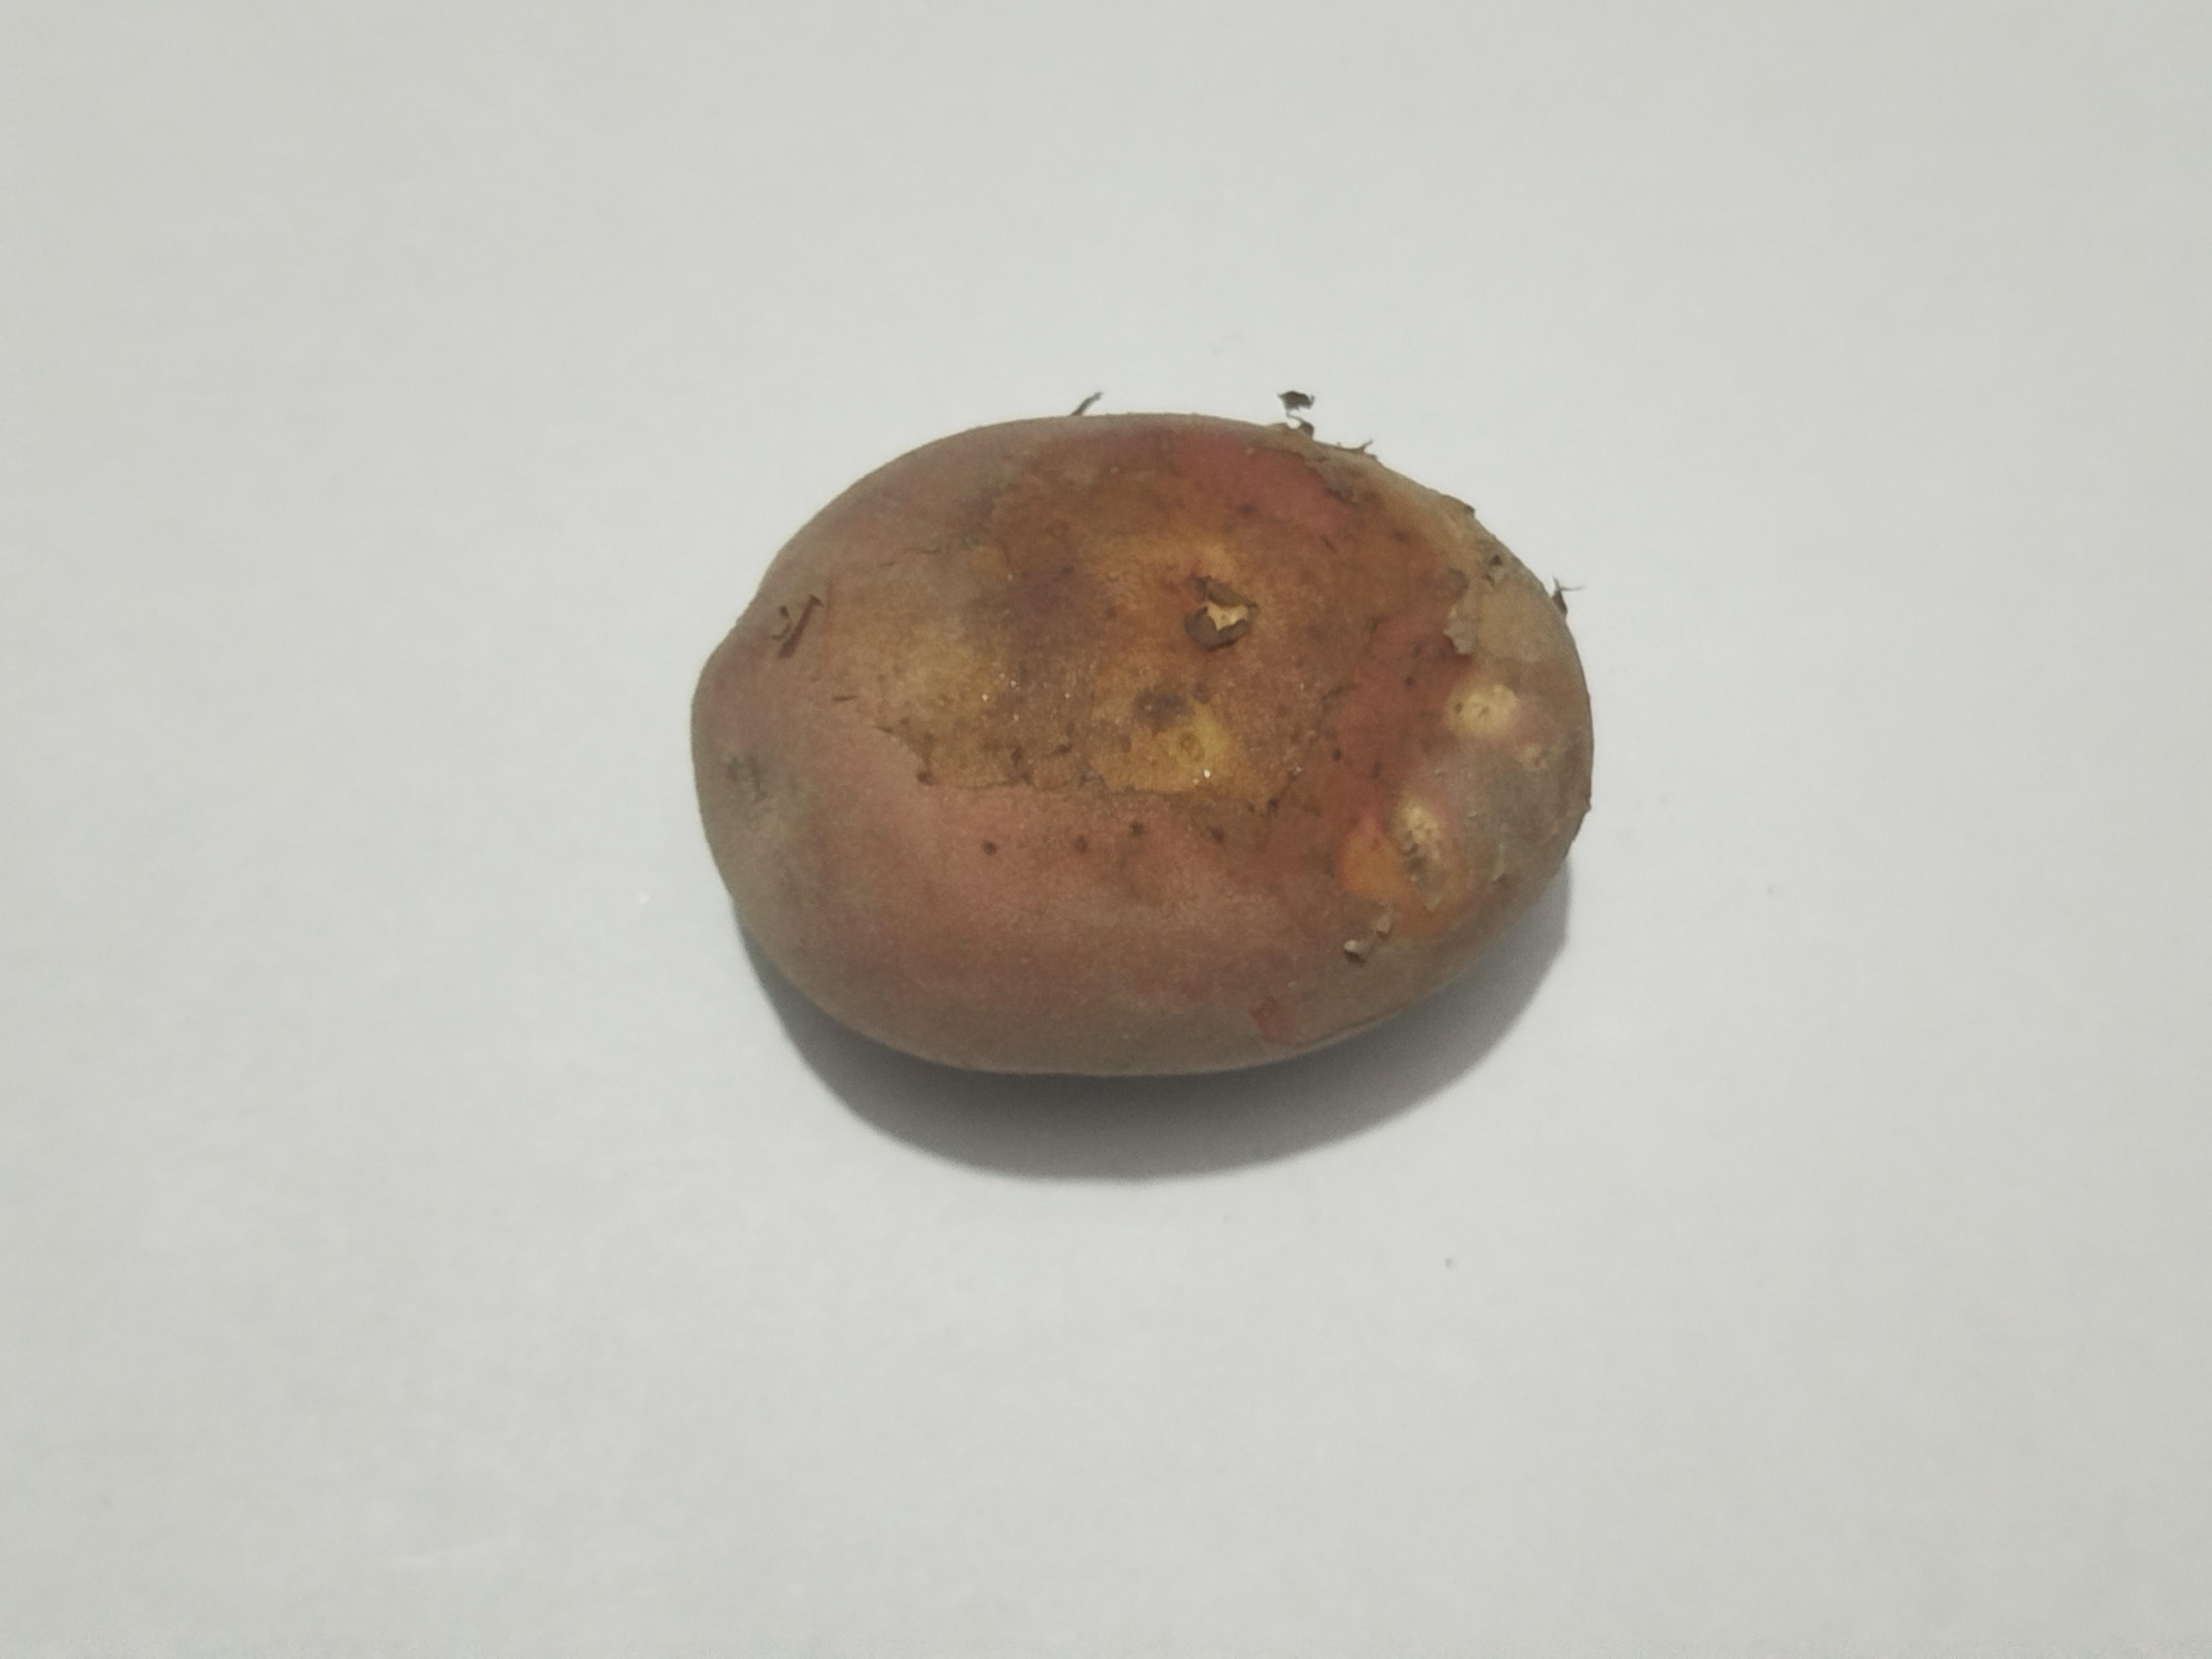
Label: Potato